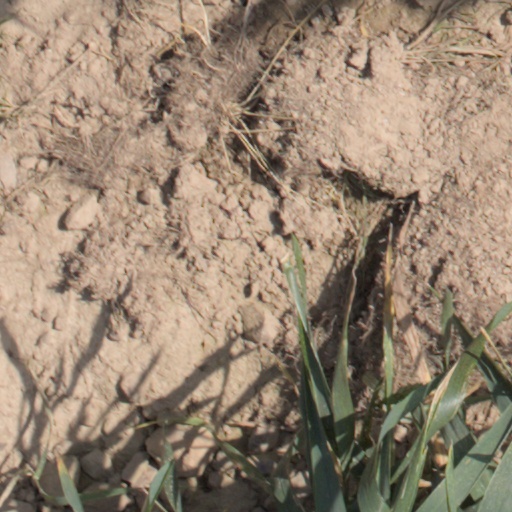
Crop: wheat